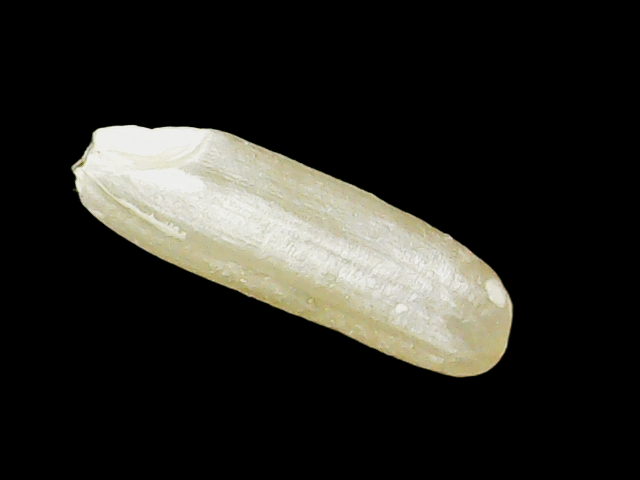
Rice variety: Binadhan16